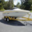
Label: ship